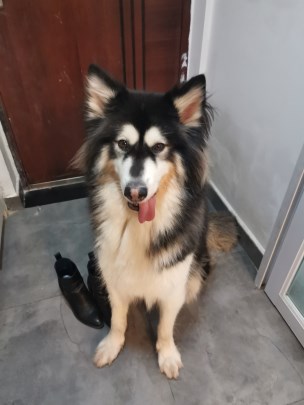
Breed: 1324-n000004-malamute